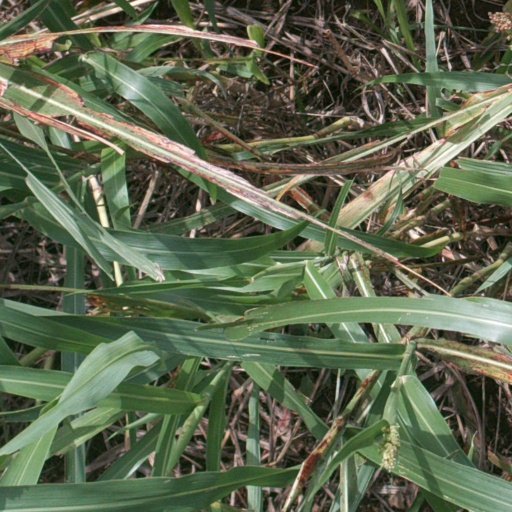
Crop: sorghum